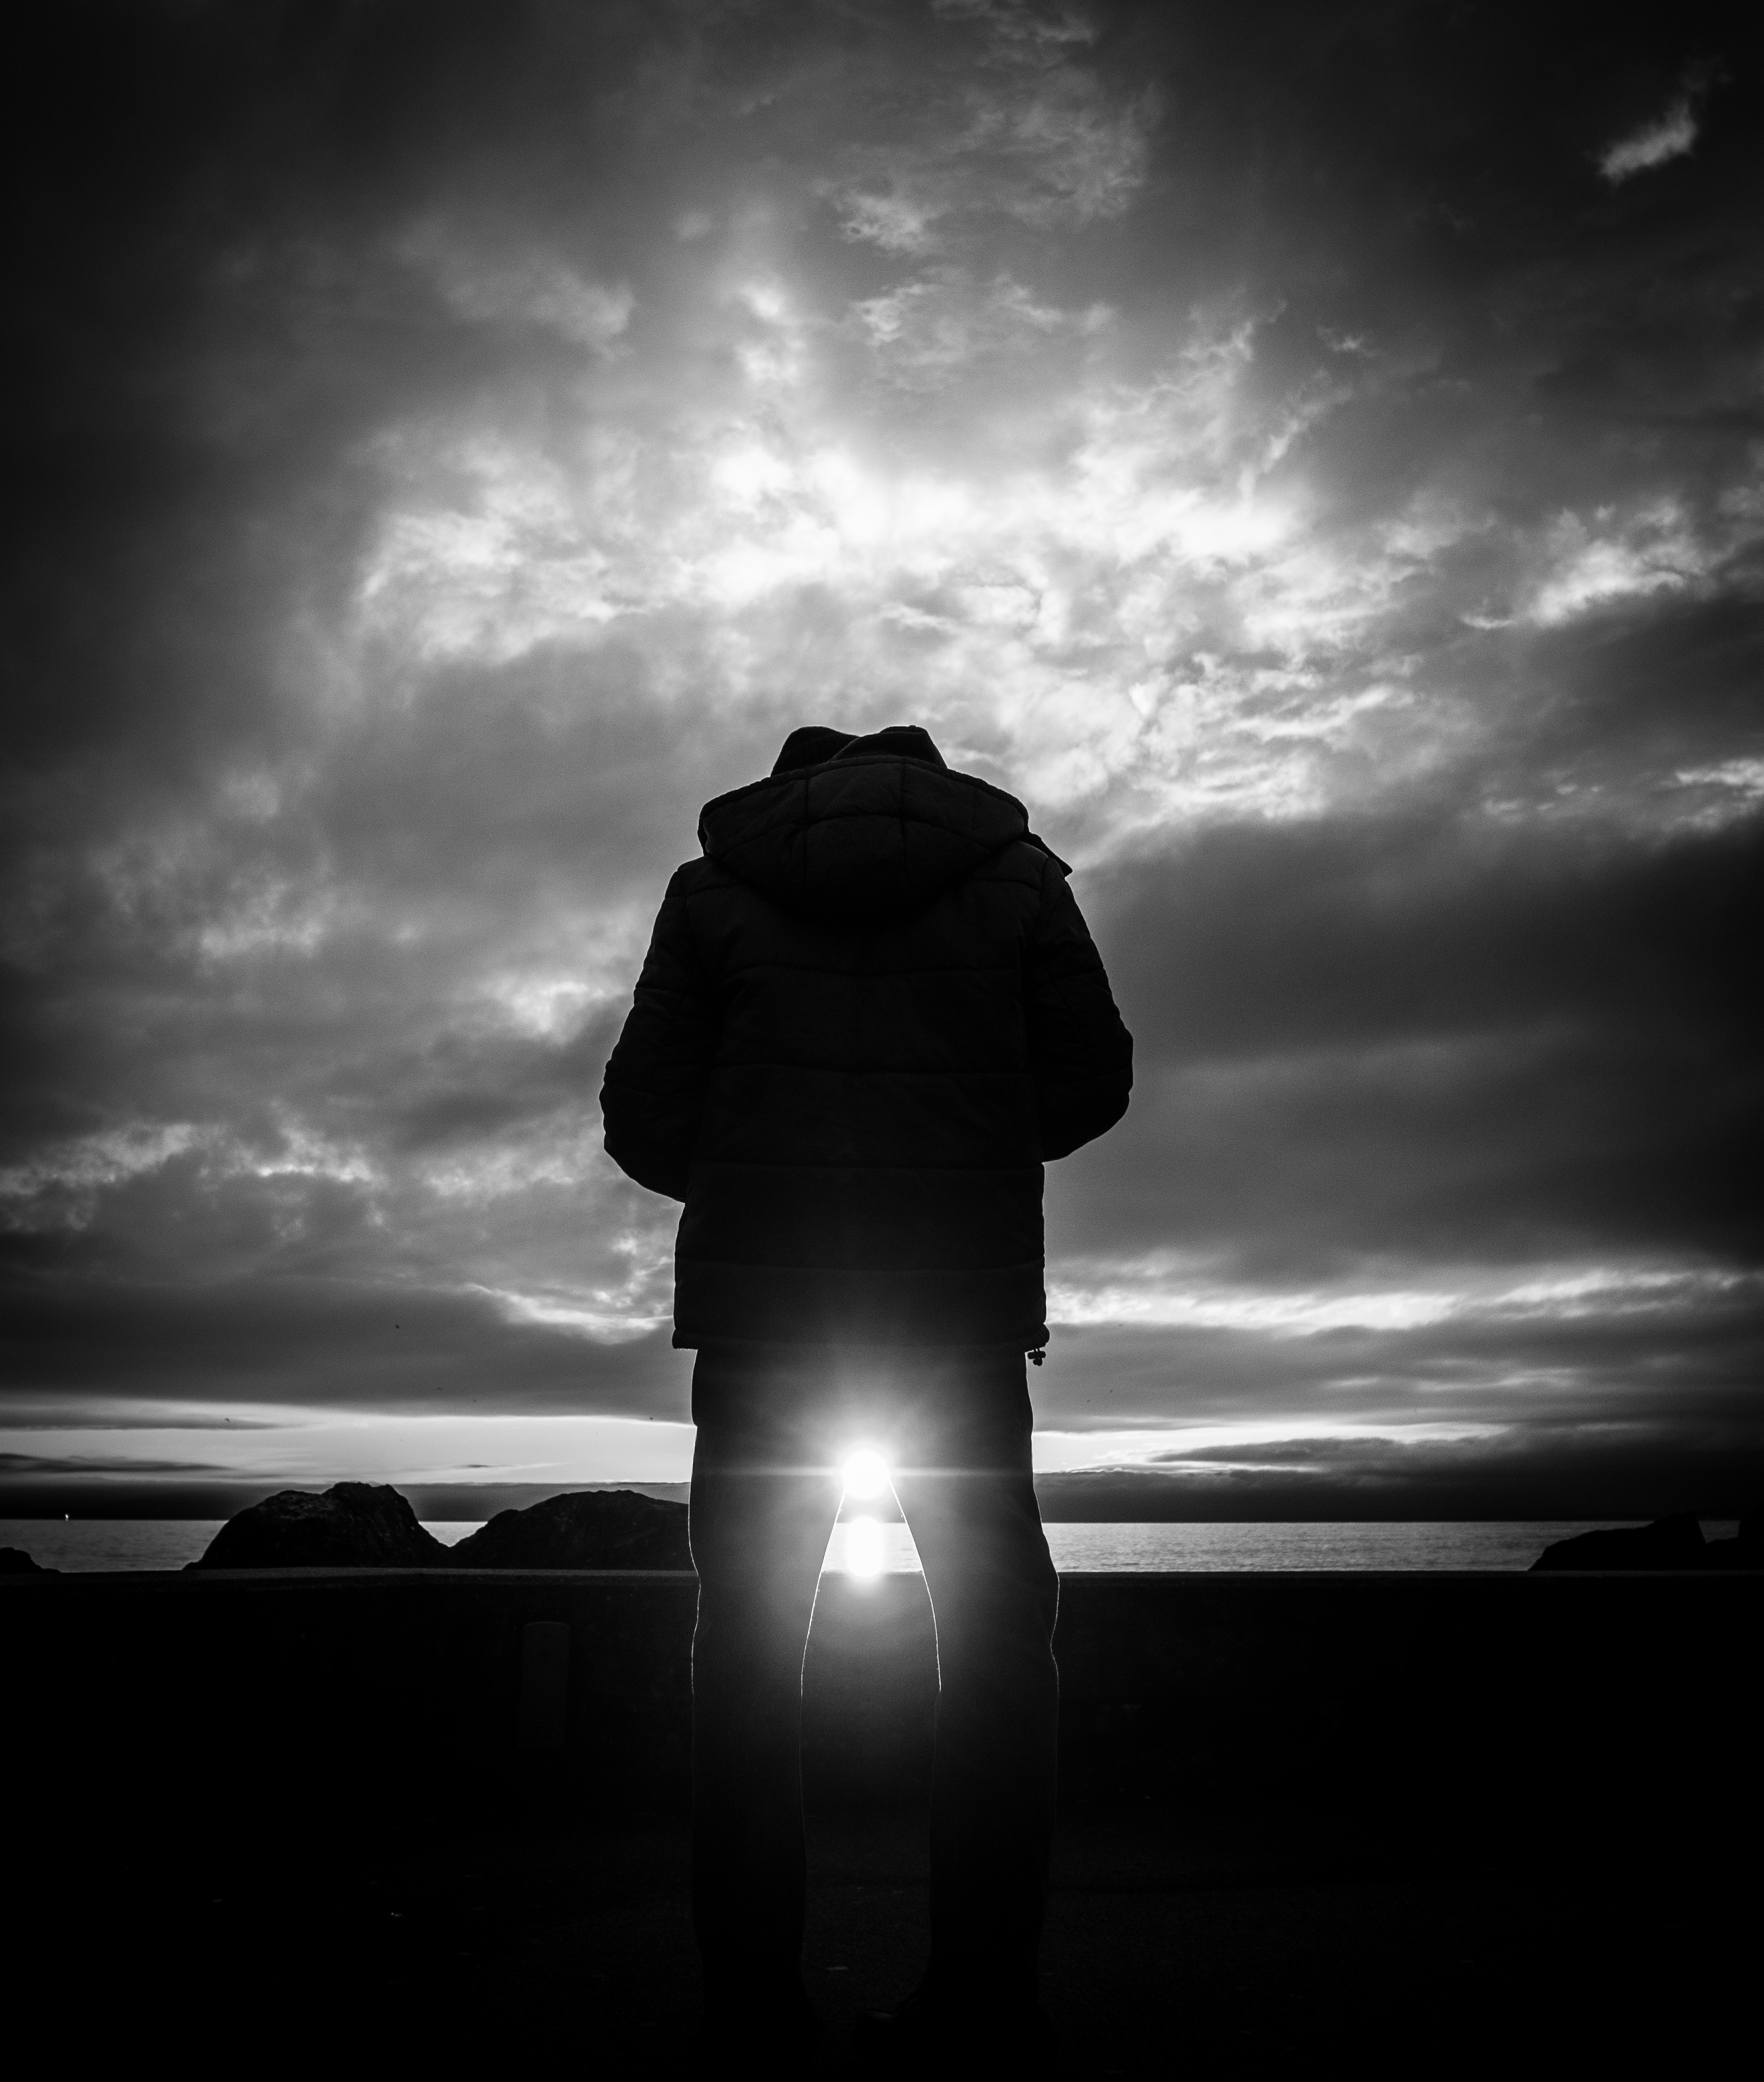
hand, horizon, silhouette, light, cloud, black and white, sky, white, street, photography, sunlight, atmosphere, ebook, reflection, shadow, training, darkness, black, monochrome, streetphotography, flickr, thomas, video, olympus, backlighting, omd, fuji, leica, monochrom, leuthard, hcb, thomasleuthard, monochrome photography